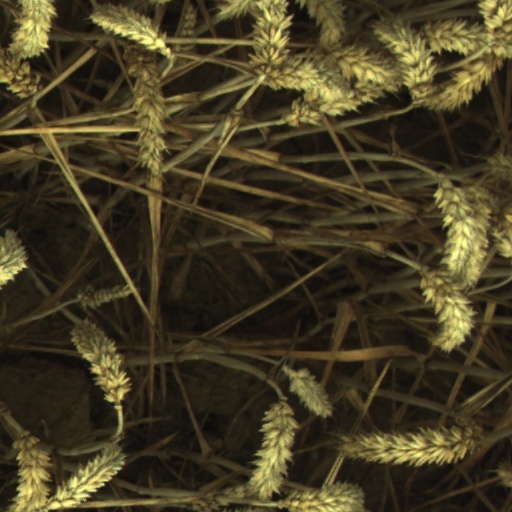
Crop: wheat